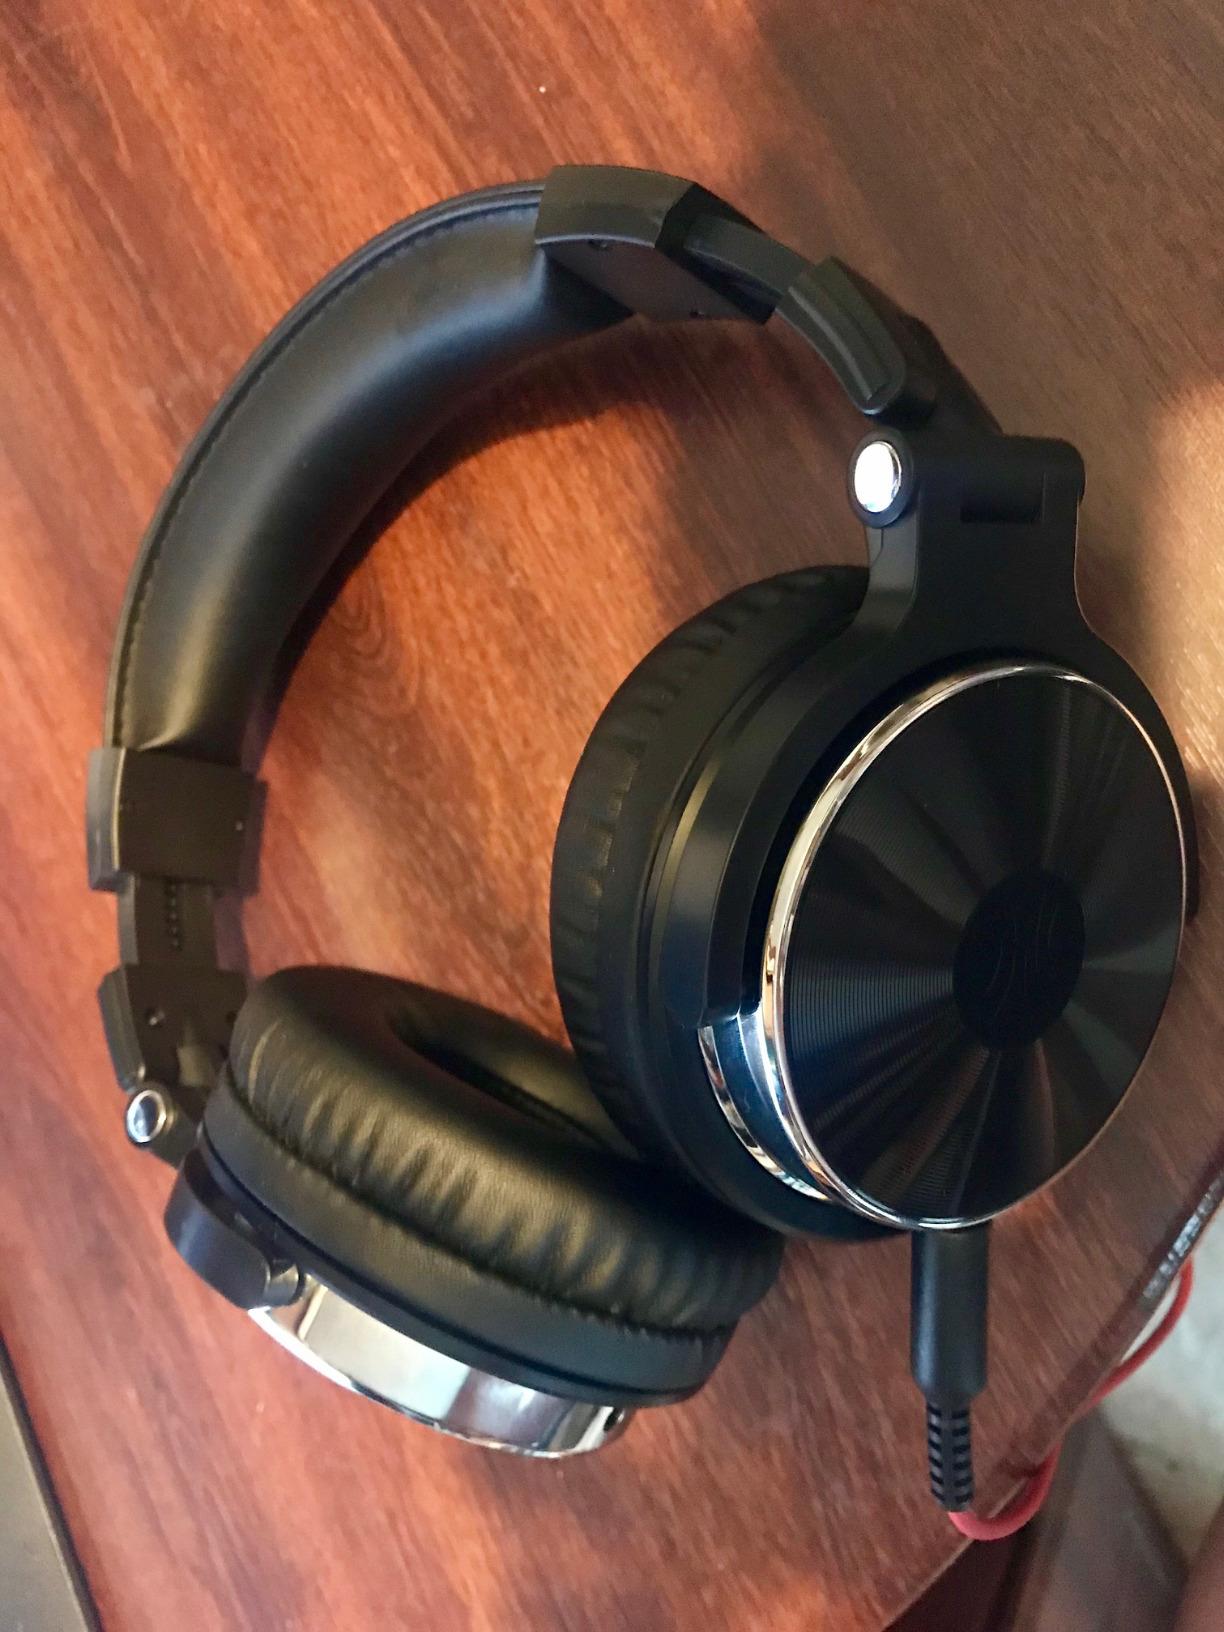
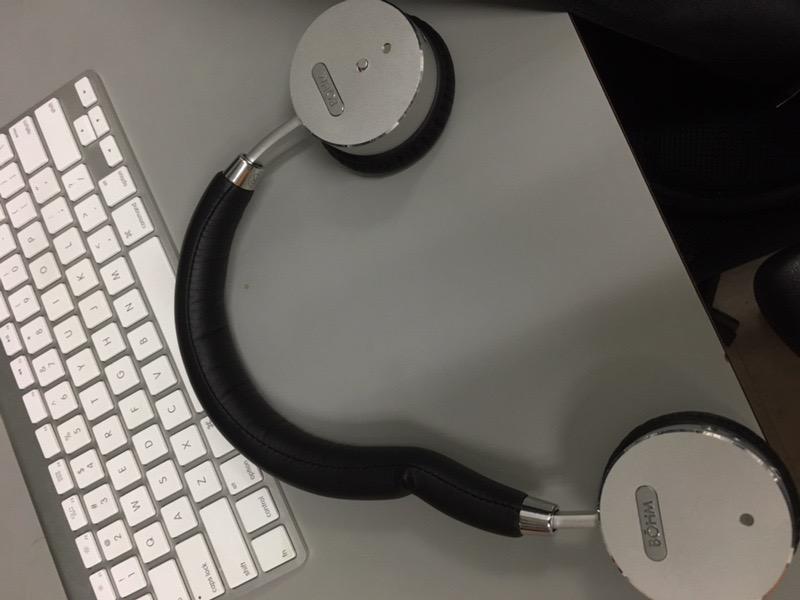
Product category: headphones
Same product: no